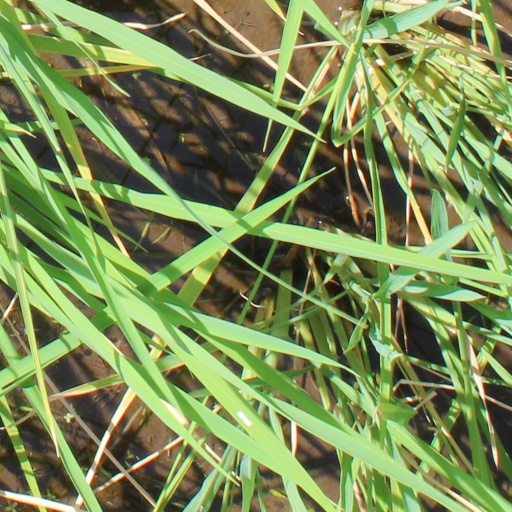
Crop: rice